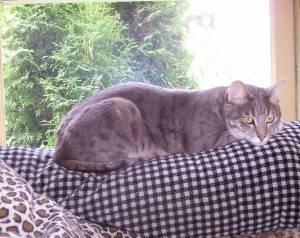
Bengal